Russo-Turkish War (1735–1739)

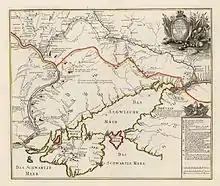
Russian campaign in 1736

In July 1737, the Habsburg monarchy entered the war against the Ottoman Empire. Initial incursion of Habsburg armies into Ottoman Serbia resulted in the capture of Niš, that was followed by the pro-Habsburg Serbian uprising against the Ottoman rule. On the western section of the front, Habsburg armies were defeated at the Battle of Banja Luka on 4 August 1737. There were no significant military operations in 1738. The Russian Army had to leave Ochakov and Kinburn due to a plague outbreak. In August, Russia, Austria, and the Ottoman Empire began negotiations in Nemirov, which would turn out to be fruitless.